CMLL World Trios Championship

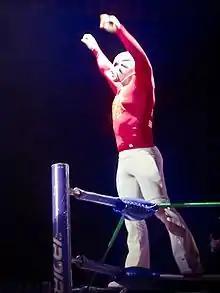
Masked wrestler La Máscara posing on the turnbuckles prior to a match.

In the summer of 2008 then-CMLL World Trios Champions "Los Perros del Mal" kicked Héctor Garza out of the group; at the time Garza held the championship alongside "Perros" members Perro Aguayo Jr. and Mr. Águila, forcing the championship to be vacated. CMLL held an eight-team tournament for the vacant championship, starting on May 30, with the finals on June 13, 2008, during CMLL's 2008 "Infierno en el Ring" event.